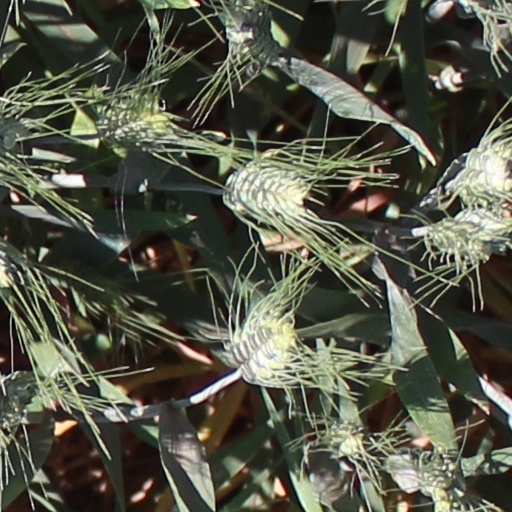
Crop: wheat